Bird-and-flower painting

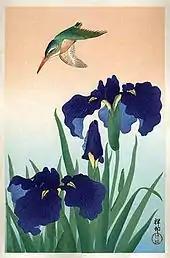
"Kingfisher and iris" "kachō-e" woodblock print by Ohara Koson (late 19th century)

Bird-and-flower painting was introduced to Japan during the 14th century, and then to Korea. The bird-and-flower motif started appearing in Japanese art around the Muromachi period during the 14th century, and developed its own distinct style. It also entered "ukiyo-e" woodblock printing, where it was known as "kachō-e" (花鳥絵). Especially the "shin hanga" movement produced a number of works with this motif starting in the Meiji era. Artists working with this were Ohara Koson (1877–1945) and Ito Sozan (1884–?), as well as Imao Keinen (1845–1924).